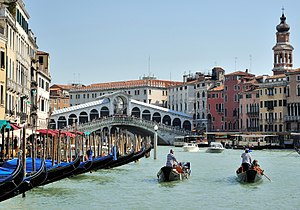
Rialtobroen
To gondolierer stævner ud med kunder om bord fra en række af gondoler på Canal Grande i nærheden af Rialtobroen.
Rialtobroen er den ældste af de fire broer over Canal Grande i Venedig i Italien.